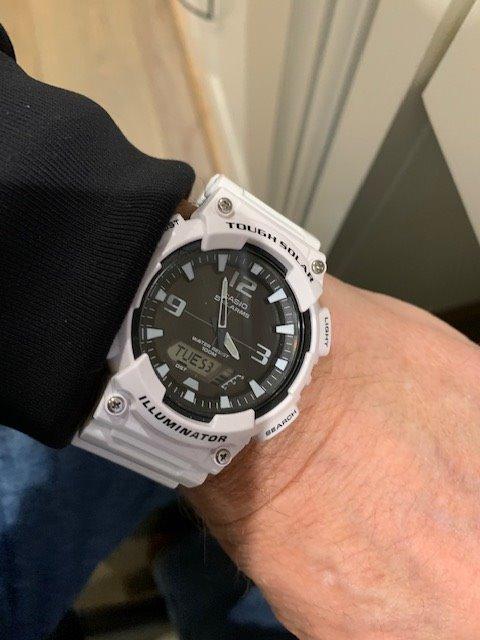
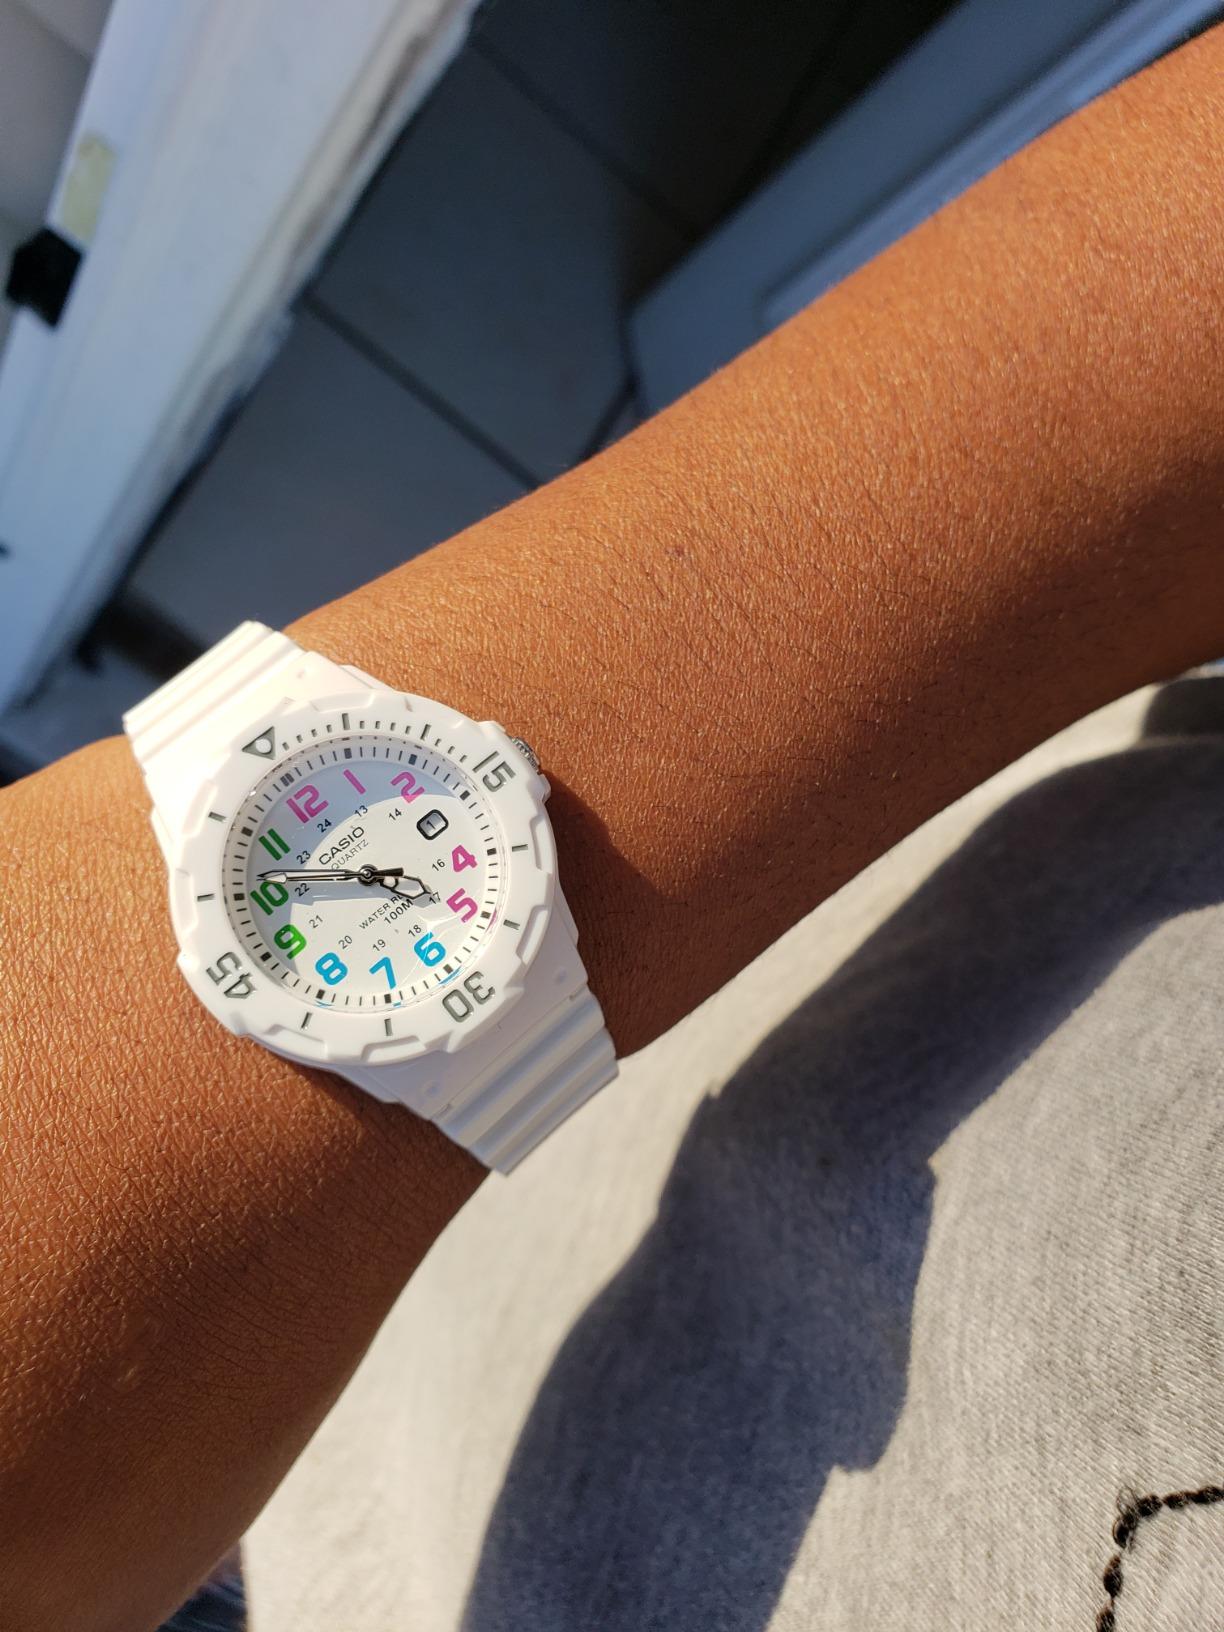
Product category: accessories_watch
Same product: no